Aeropuerto T1-T2-T3 (Madrid Metro)

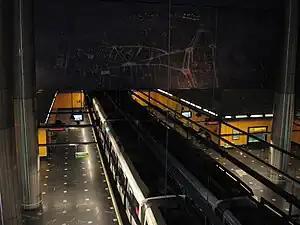

Aeropuerto T1-T2-T3 ("Airport Terminals 1–2–3") is a station on Line 8 of the Madrid Metro next to terminal T2 of Adolfo Suárez Madrid–Barajas Airport, in the Madrid district of the same name. It is located in fare Zone A.